Imrich Bugár

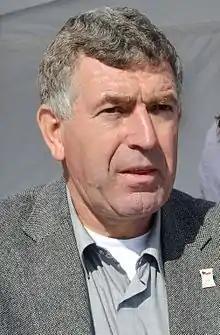
Imrich Bugár in 2013

Imrich Bugár (born 14 April 1955) is a Czechoslovak discus thrower. An ethnic Hungarian who represented Czechoslovakia and then the Czech Republic, his career highlights include an Olympic silver medal from 1980, a European Championship title from 1982 and a gold medal in the inaugural World Championships in 1983. His personal best throw of 71.26 metres puts him tenth in the all-time performers list.